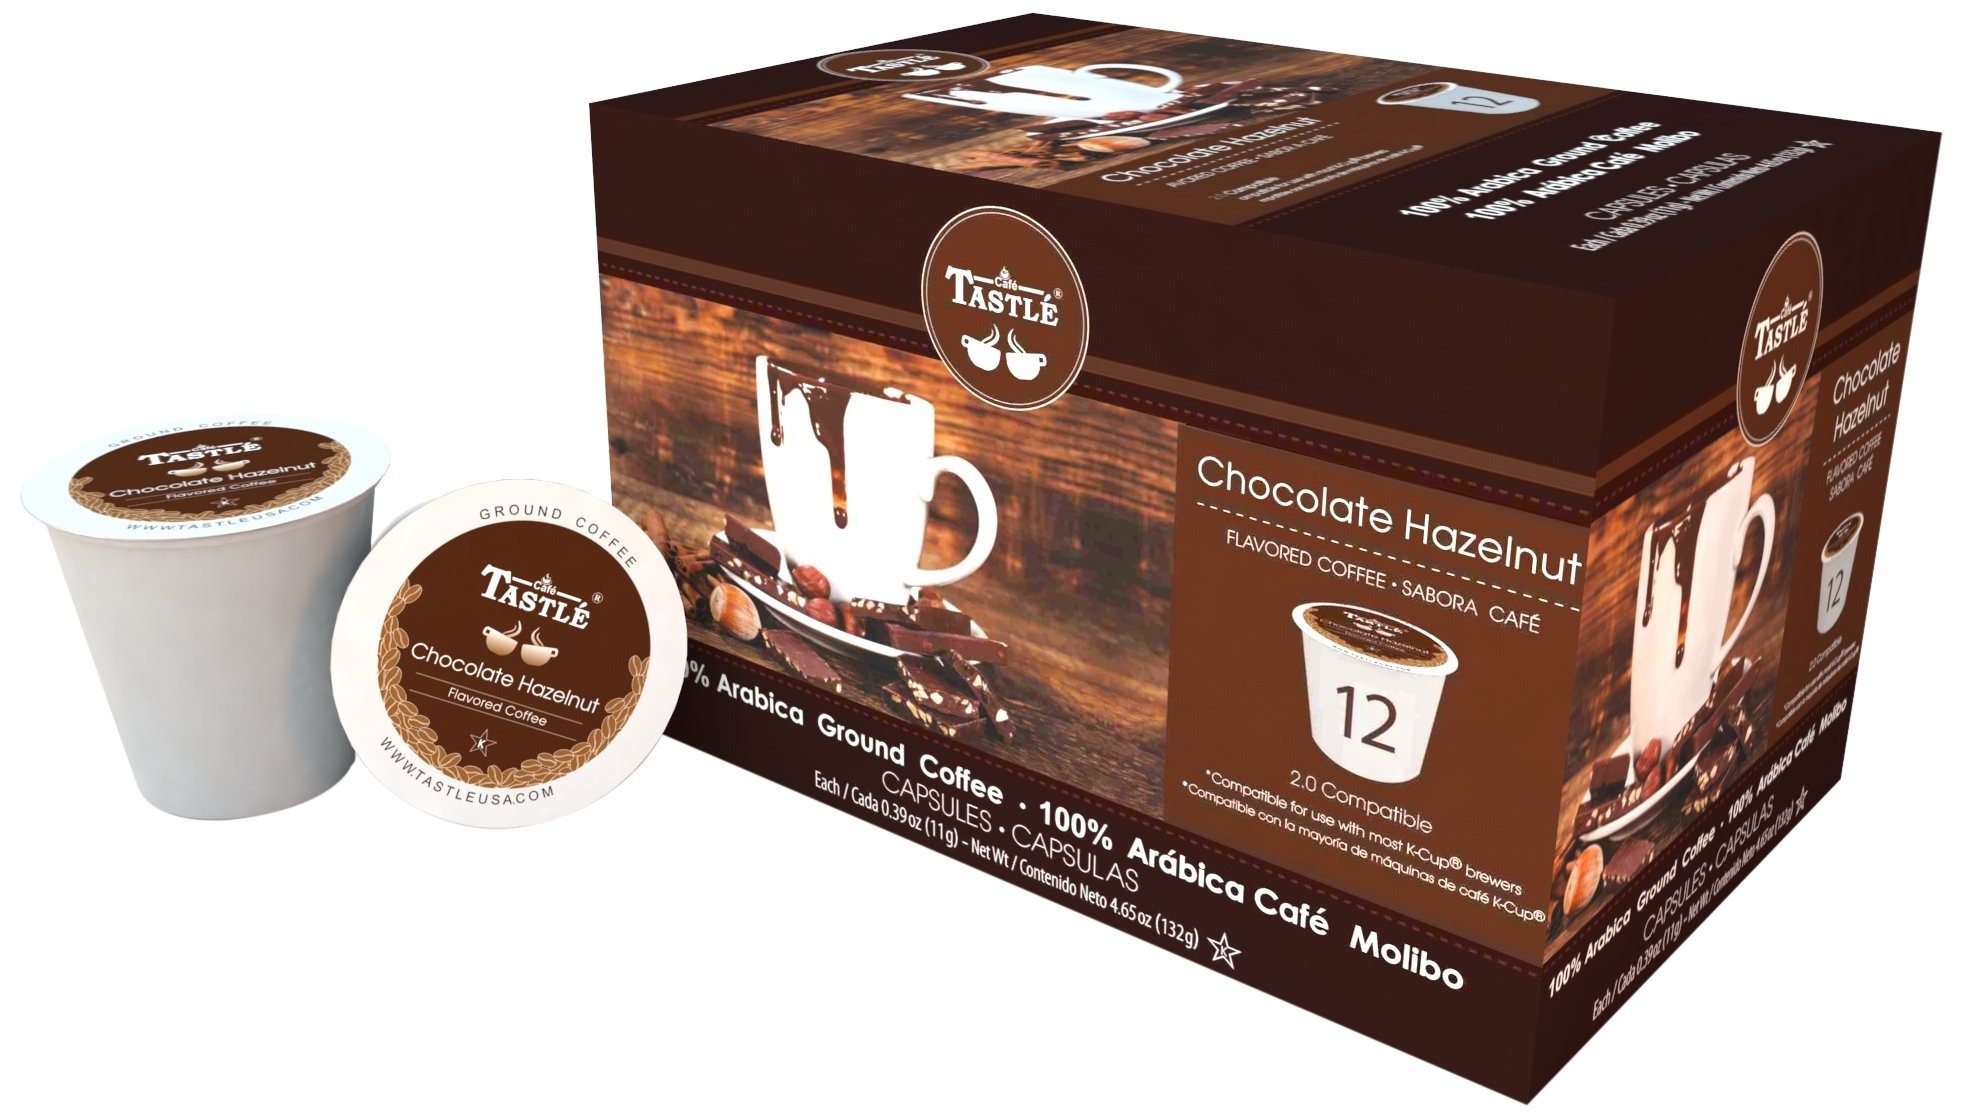
Item Name: Cafe Tastlé Chocolate Hazelnut Single Serve Coffee, 72 Count (Pack of 6)
Bullet Point 1: Rich and sensual chocolaty taste along with the bursting aroma and flavor of fresh hazelnuts
Bullet Point 2: Compatible with 1.0 and 2.0 Keurig K-Cup Brewers
Bullet Point 3: Economy pack contains 72 single serve cups (More Coffee More Savings)
Bullet Point 4: Manufactured in U.S.A
Bullet Point 5: Kosher
Value: 72.0
Unit: Count

Price: 62.31